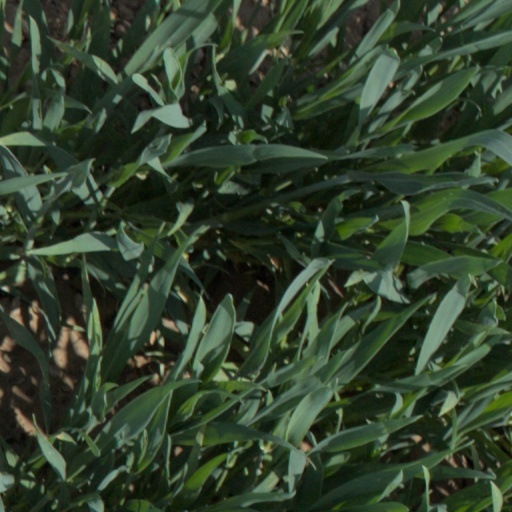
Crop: wheat